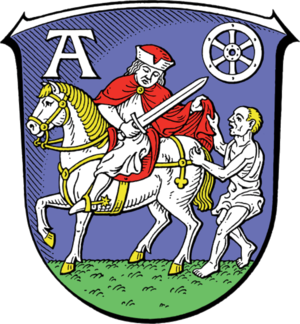
Amöneburg, est une municipalité allemande située dans l'arrondissement de Marbourg-Biedenkopf et dans le land de la Hesse. Elle s'est construite autour d'un château, la Burg Amöneburg.